Answer in natural language. Considering the relative positions, is scenic landscape wall decor photo (marked B) above or below Doorway (marked A)? Choose between the following options: above or below
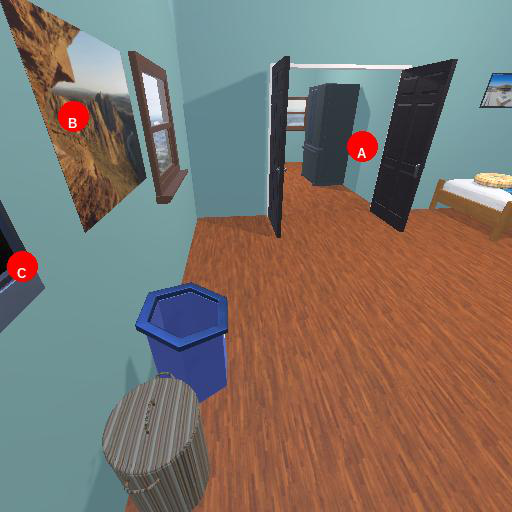
<answer>below</answer>